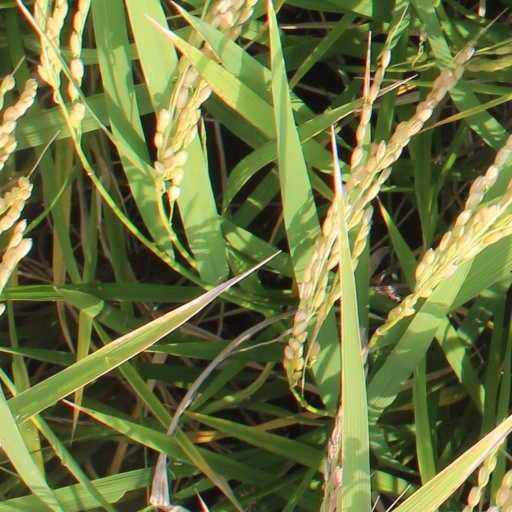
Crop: rice